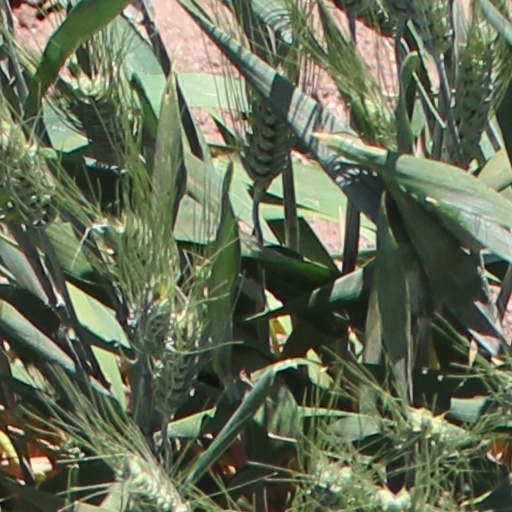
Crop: wheat